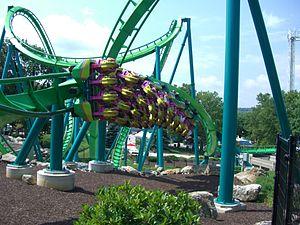
Hong Kong Disneyland
Dorney Park & Wildwater Kingdom est un complexe de loisirs comprenant un parc d'attractions et un parc aquatique situés sur la côte est des États-Unis. Plus précisément à South Whitehall Township, en Pennsylvanie, juste en dehors de Allentown, dans la Lehigh Valley.
Hydra the Revenge sont des montagnes russes sans sol du parc Dorney Park & Wildwater Kingdom, situé à South Whitehall Township, en Pennsylvanie, aux États-Unis.